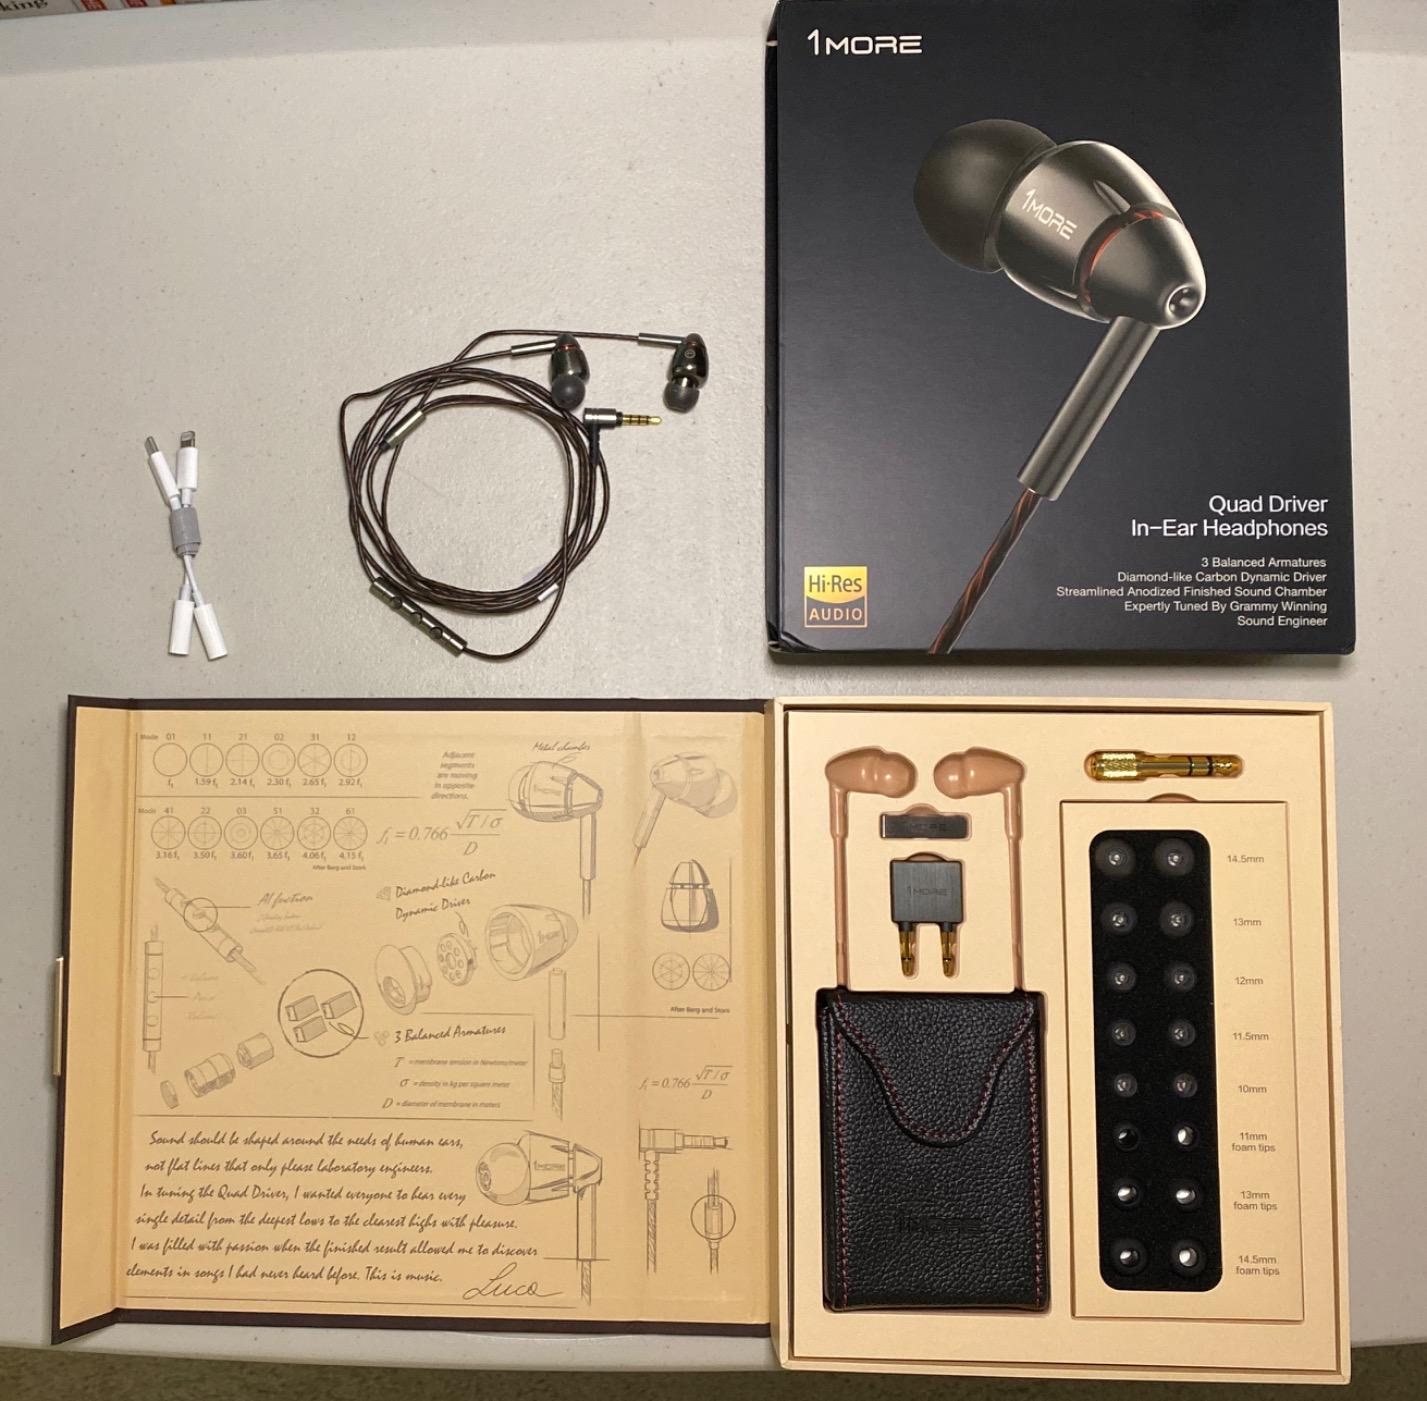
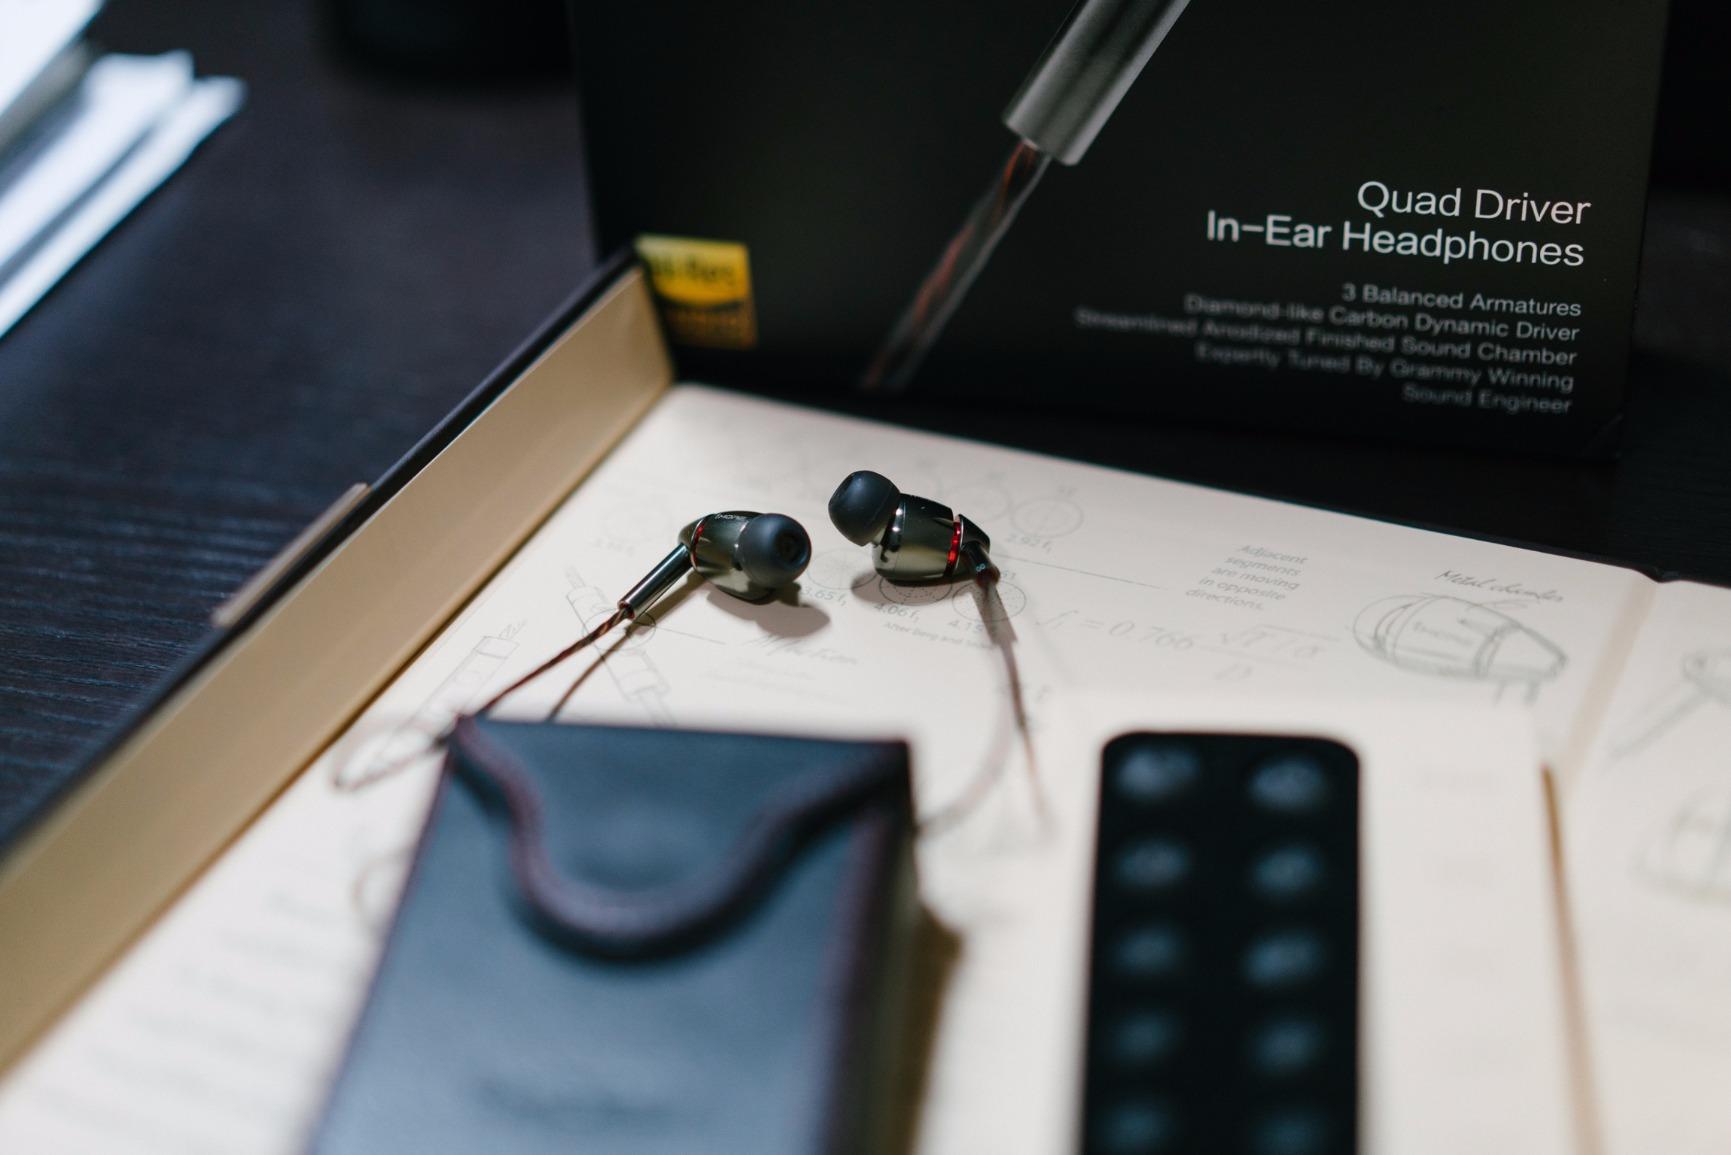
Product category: headphones
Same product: yes